Talha Chahour

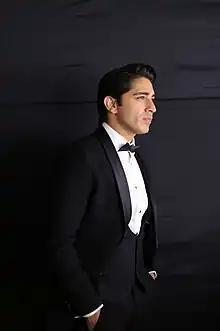
Chahour at an event in 2023

Talha Chahour is a Pakistani actor known for his work in theatre and television. He rose to prominence for his portrayal of Capt. Z. I. Farrukh in the political thriller "Jo Bichar Gaye" (2021–22), and received praise for the romantic drama "Mannat Murad" (2023–24). The former earned him a Lux Style Award for Best Emerging Talent in Television nomination.